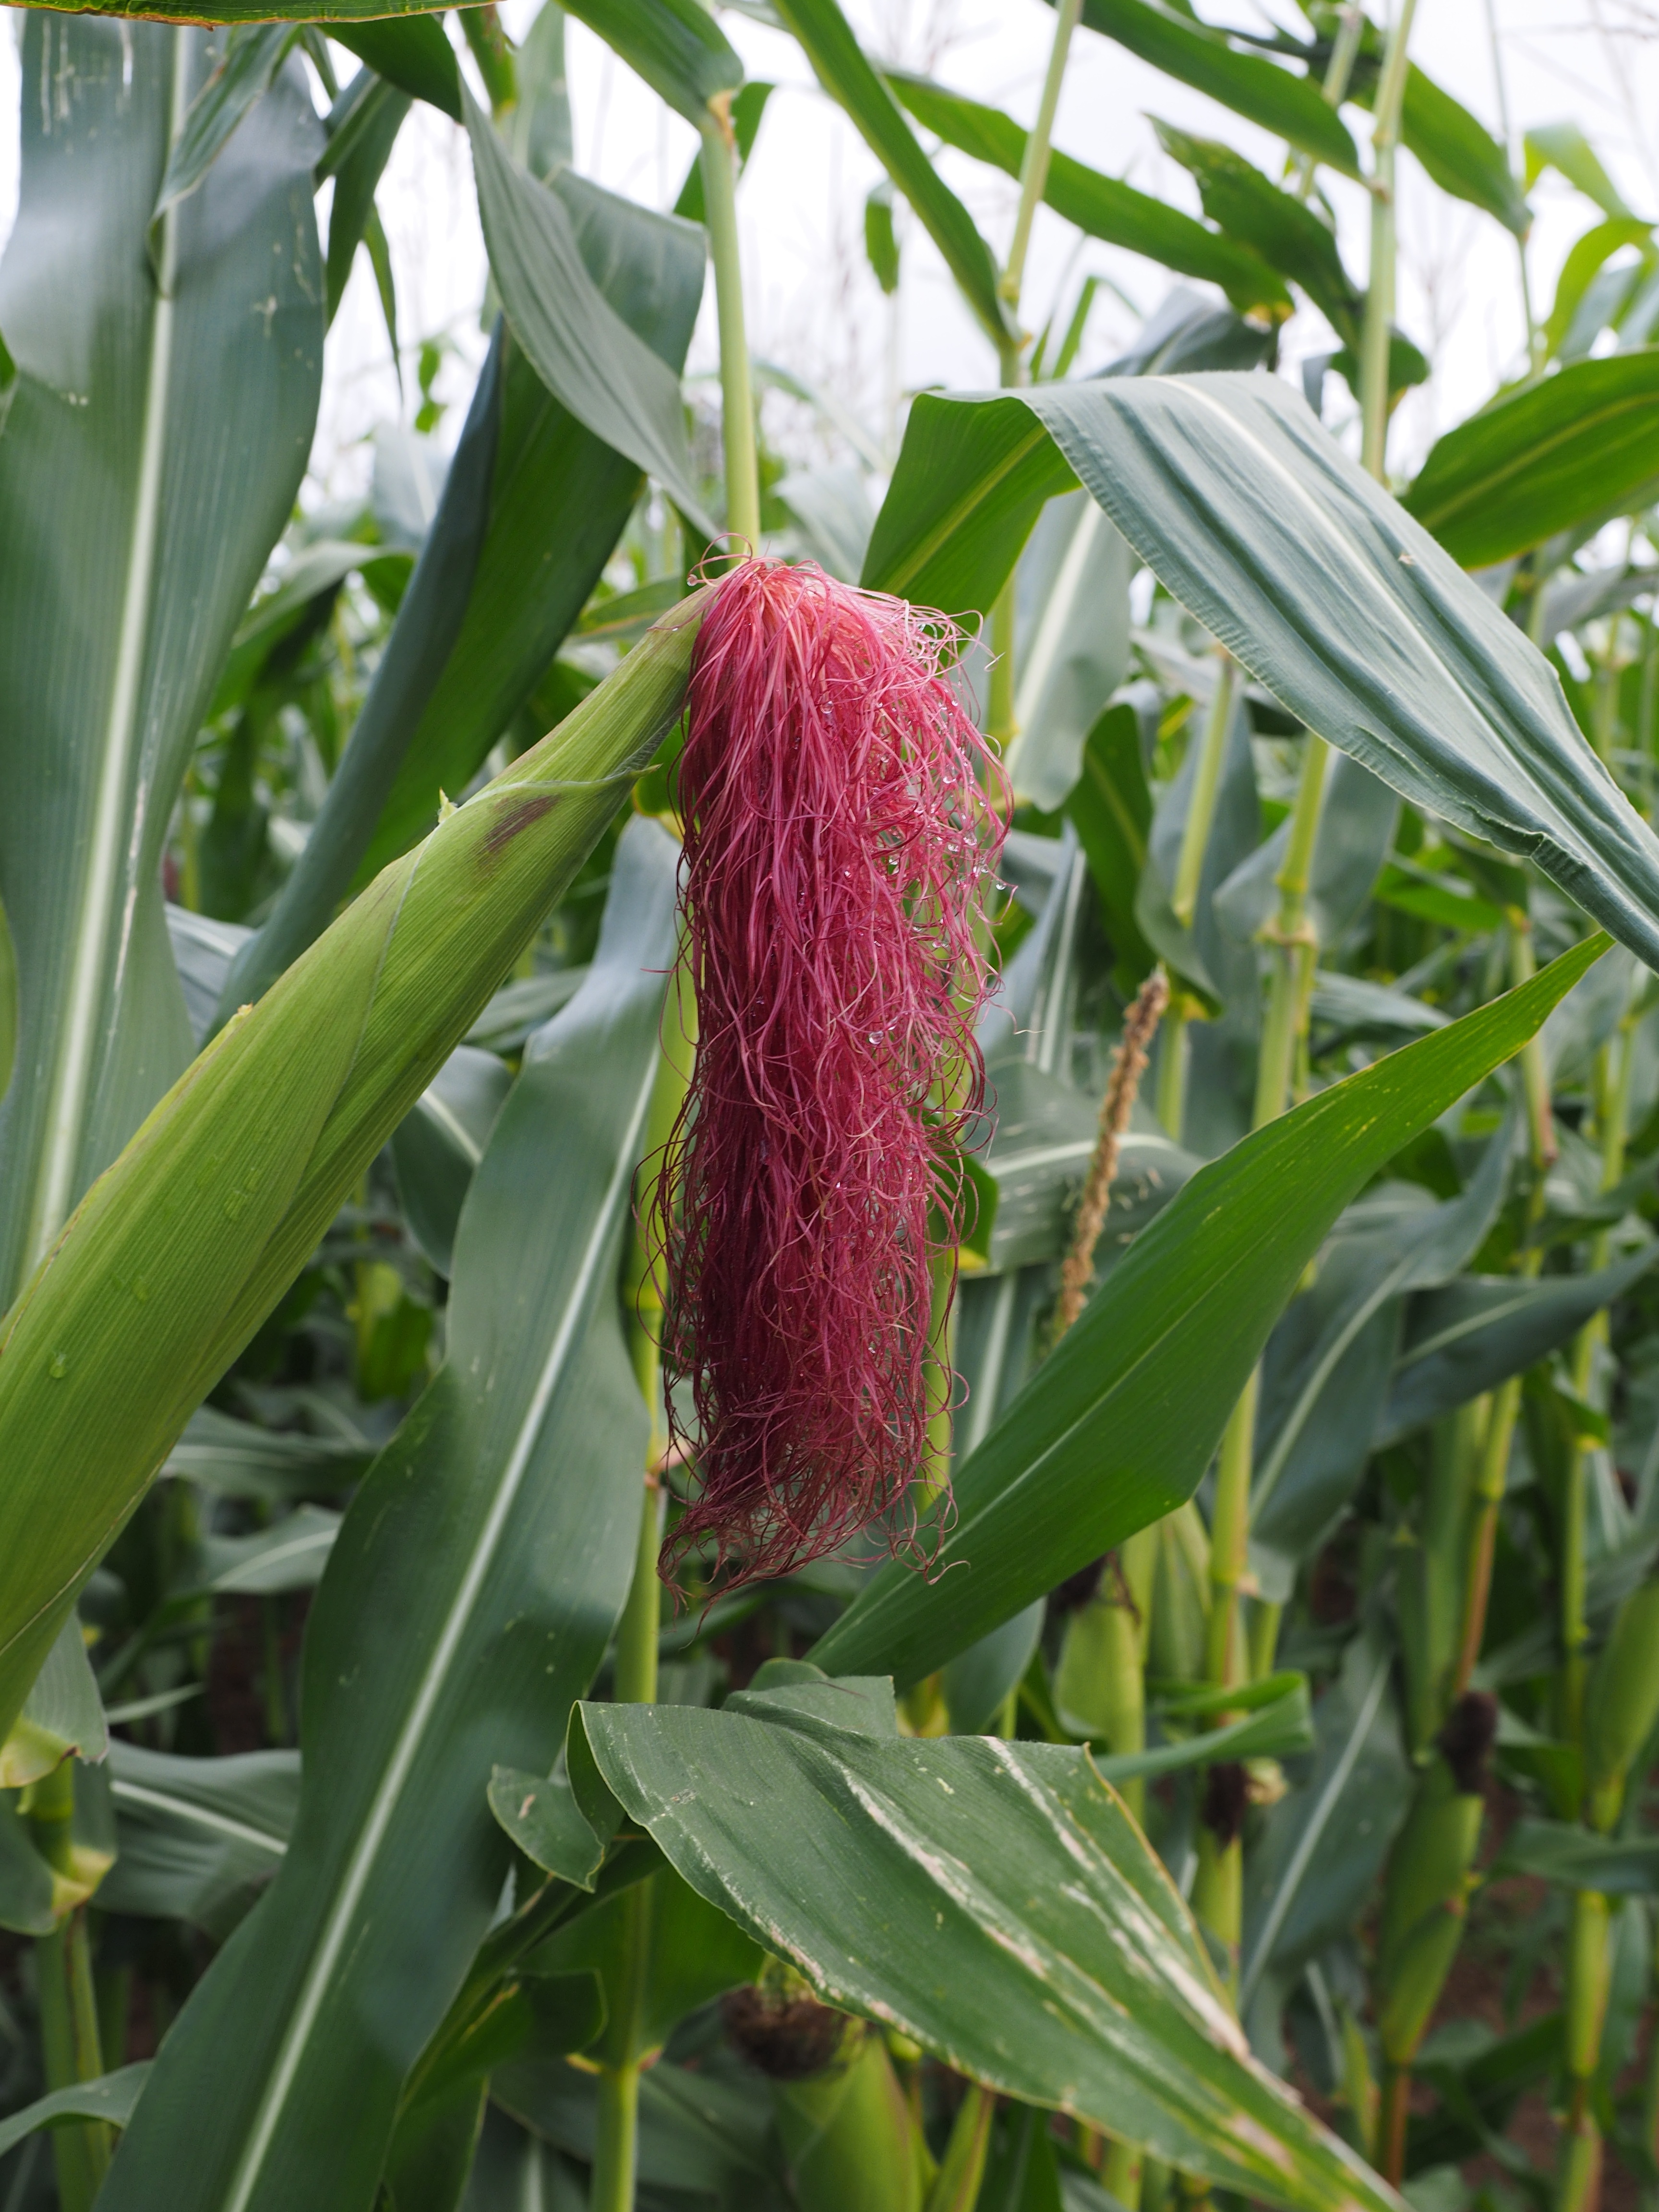
plant, hair, flower, food, red, produce, crop, corn, botany, agriculture, flora, cereals, corn on the cob, flowering plant, corn on the cob hair, corn plant, corn hair, grass family, land plant, canna family